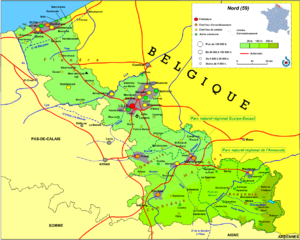
Le Nord est le département français comprenant les territoires les plus septentrionaux de la France. La préfecture et la plus grande ville de ce département est Lille. L'Insee et la Poste lui attribuent le code 59. Avec 2 604 361 habitants en 2017, il est le département le plus peuplé du pays, porté par la métropole lilloise qui abrite presque la moitié de sa population. Formant auparavant, avec le Pas-de-Calais, l'ancienne région Nord-Pas-de-Calais, il constitue depuis 2016, avec quatre autres départements, la région Hauts-de-France.